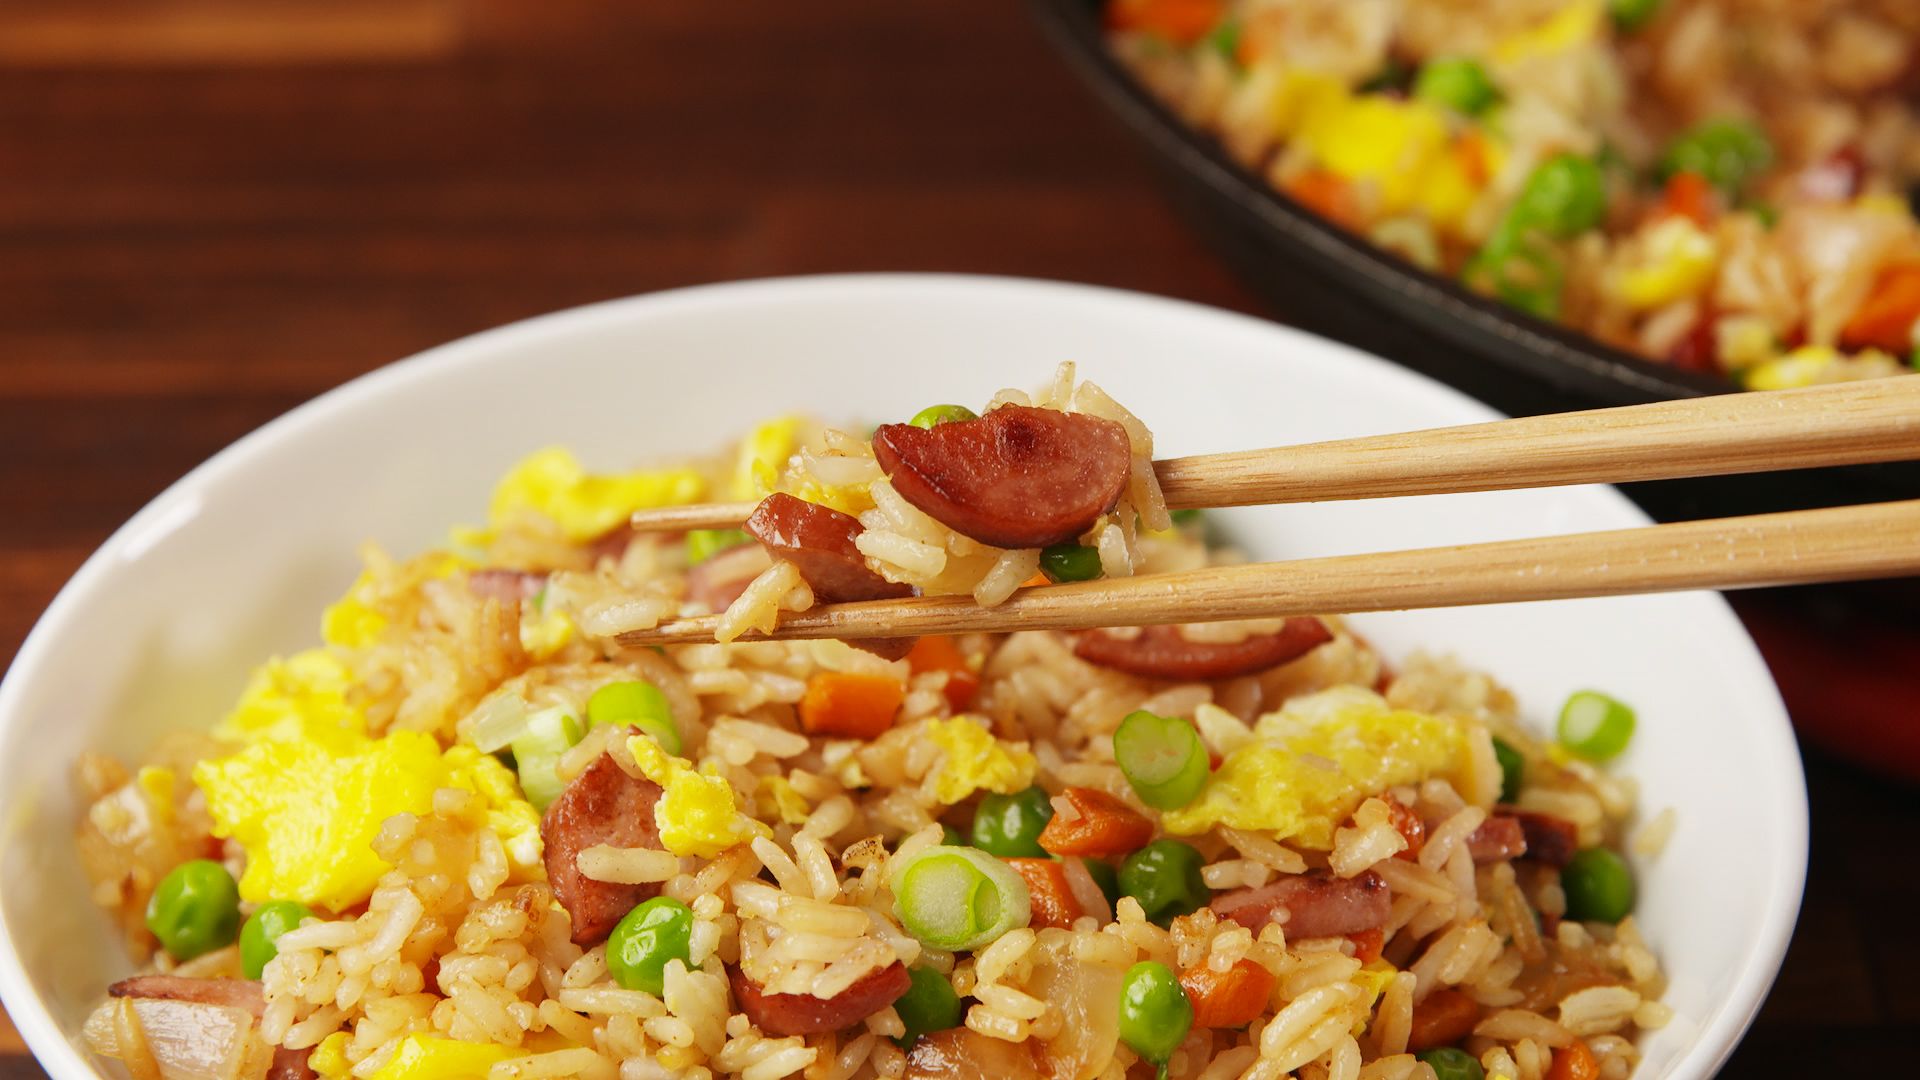
Dish: fried_rice